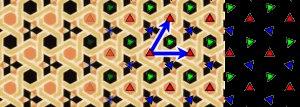
Un groupe de papier peint est un groupe mathématique constitué par l'ensemble des symétries d'un motif bidimensionnel périodique. De tels motifs, engendrés par la répétition à l'infini d'une forme dans deux directions du plan, sont souvent utilisés en architecture et dans les arts décoratifs. Il existe 17 types de groupes de papier peint, qui permettent une classification mathématique de tous les motifs bidimensionnels périodiques.